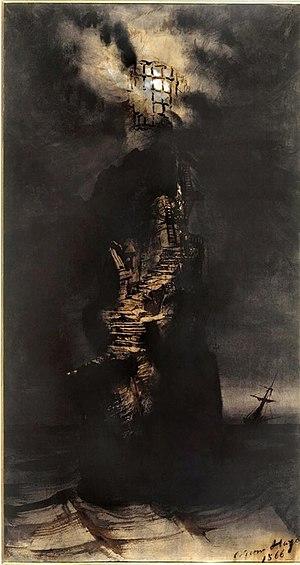
Dessin de Victor Hugo - Le phare
L'Homme qui rit est un roman philosophique de Victor Hugo publié en avril 1869 dont l’action se déroule dans l’Angleterre de la fin du XVIIᵉ et du début du XVIIIᵉ siècle. Il est notamment célèbre pour la figure mutilée dans un rire permanent de son héros qui a fortement inspiré le monde littéraire et cinématographique.
Le phare des Casquets est le phare qui s'élève sur les îlots des Casquets, une dépendance de l'île d'Aurigny. Le phare des Casquets fut le thème d'un des dessins en noir de Victor Hugo lors de son exil sur l'île voisine de Guernesey.
Victor Hugo est un poète, dramaturge, écrivain, romancier et dessinateur romantique français, né le 7 ventôse an X à Besançon et mort le 22 mai 1885 à Paris. Il est considéré comme l'un des plus importants écrivains de langue française. Il est aussi une personnalité politique et un intellectuel engagé qui a eu un rôle idéologique majeur et occupe une place marquante dans l'histoire des lettres françaises au XIXᵉ siècle, dans des genres et des domaines d’une remarquable variété.